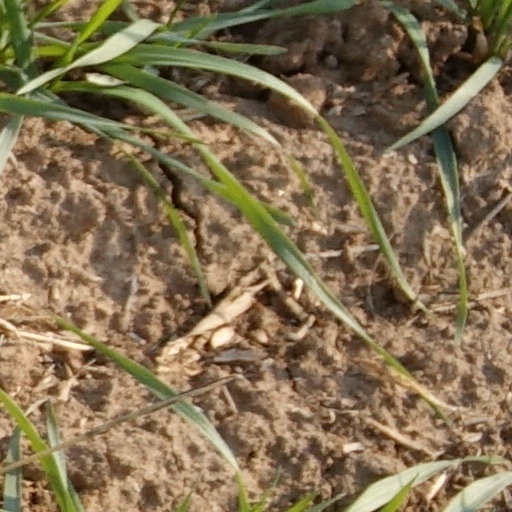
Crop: wheat